Fungal sinusitis

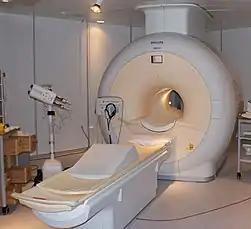
MRI

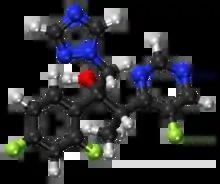
Voriconazole

Treatment for fungal sinusitis can include surgical debridement; helps by slowing progression of disease thus allowing time for recovery additionally we see the options below: